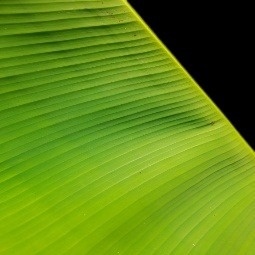
Label: Healthy